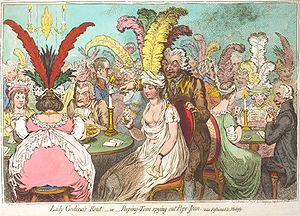
Peeping Tom est une expression anglaise signifiant « voyeur », trouvant son origine dans la légende de Lady Godiva, où il aurait été le seul curieux à assister discrètement au passage de la Dame de Coventry, nue sur son cheval.
La scopophilie, scoptophilie ou pulsion scopique, est définie par Sigmund Freud comme le plaisir de posséder l'autre par le regard. Il s'agit d'une pulsion sexuelle indépendante des zones érogènes où l'individu s'empare de l'autre comme objet de plaisir qu'il soumet à son regard contrôlant.